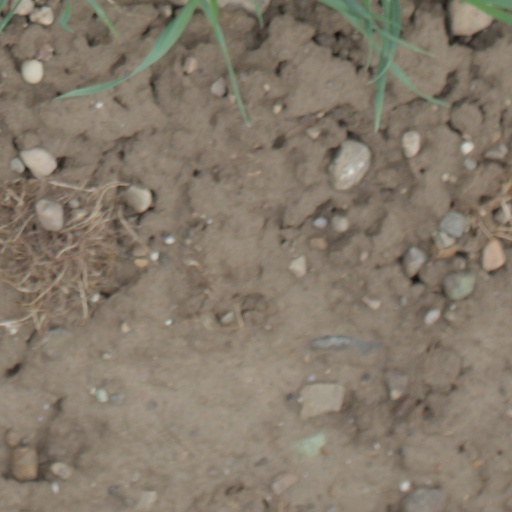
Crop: wheat